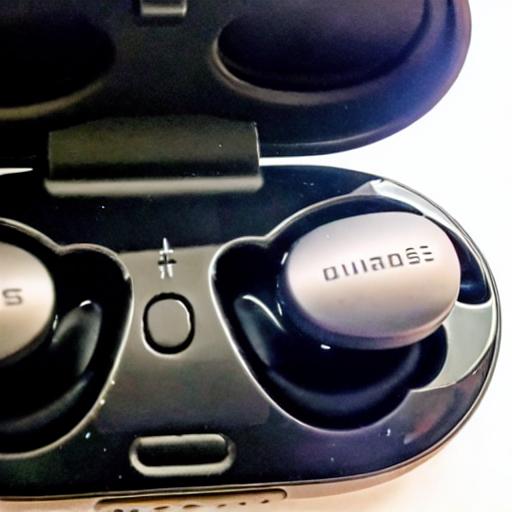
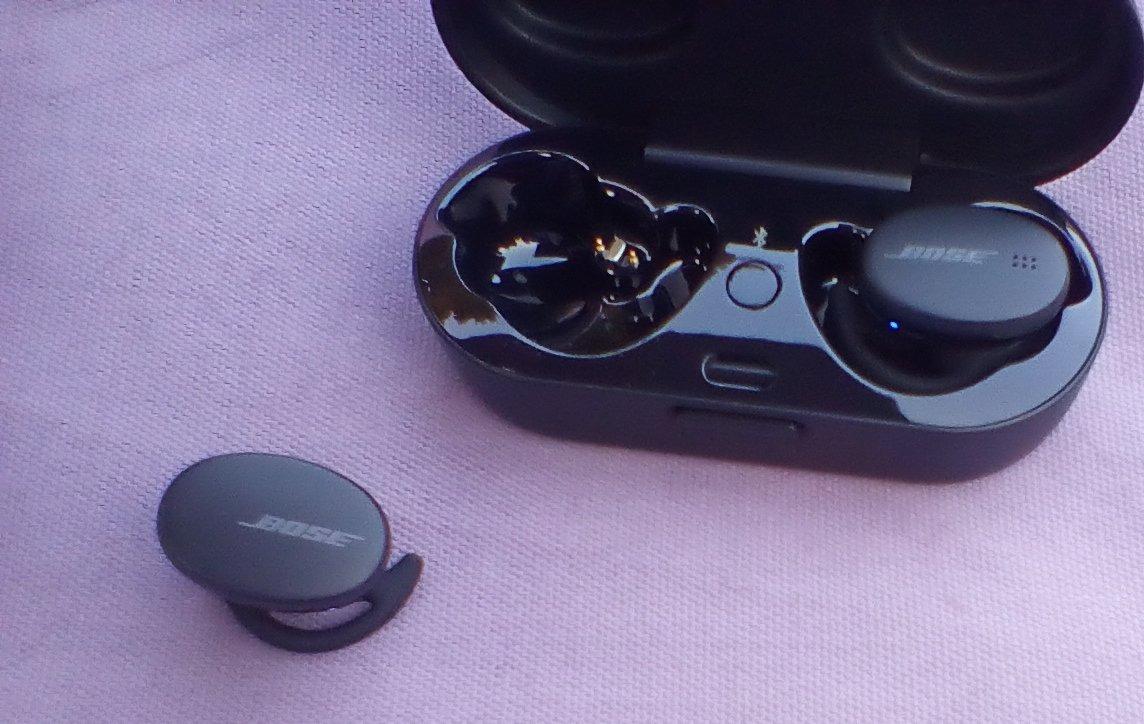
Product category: earbuds
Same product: no